Transport in Sydney

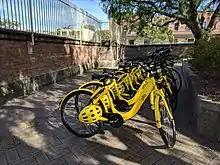
Ofo rental bikes near St Peters station

Several private sector companies run passenger ferries in the Sydney region. These include: